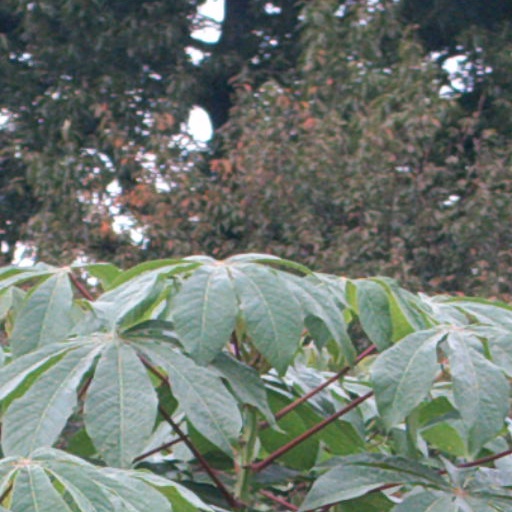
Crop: cassava